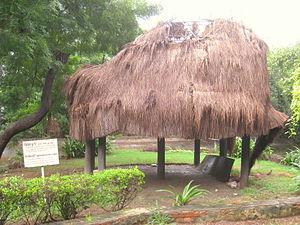
La peinture tribale en Inde est la peinture des tribus adivasis de l'Inde.